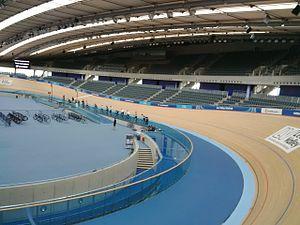
Les Six Jours de Londres sont une course cycliste de six jours disputée à Londres au Royaume-Uni. Les premiers Six Jours de Londres sont disputés en 1923 et sont remportés par les Belges Alois Persijn et Pierre Vandevelde. Cinq éditions ont ensuite lieu durant les années 1930, puis deux dans les années 1950 et 13 entre 1967 et 1980. Les Six Jours réapparaissent en 2015 au sein du Vélodrome de Londres. Patrick Sercu y détient le record de victoires avec 8 succès.